Corps of Royal Canadian Electrical and Mechanical Engineers

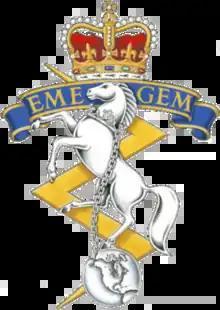
1990–2024 version of the badge

The concession to adopt the EME letters spurred an interest in reviving tradition, and bringing the horse badge back, which was spearheaded by Brigadier-General Jim Hanson, Chief Warrant Officer John Sloan and Chief Warrant Officer Ron Roy, and led into the early 1990s. The new badge would have to be modelled on the old horse, but at the same time, reflect the changes in the army and in the trades that had occurred since. The new badge had several proposals. It would definitely include the letters EME and GEM in place of the former RCEME title. The original proposal had the title GEM on one side of the horse's head, and EME on the other, so that it conformed to the pattern of other Commonwealth services (REME (UK), RAEME (Australia), RNZEME (New Zealand)), but it was decided that "GEMEME" would not be used, and it was thus reversed to EME GEM to conform with CF rules on signs. (On documents and other items that include both French and English, the English goes on the left and the French on the right.) There are other subtle differences between the old horse badge and the new one, such as the collar of fleur-de-lis being replaced with four maple leaves, and the horse's nose being shortened to accommodate three letters in front of it instead of two.